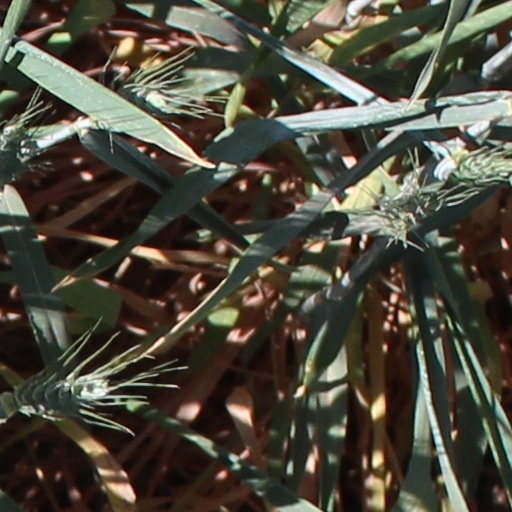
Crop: wheat